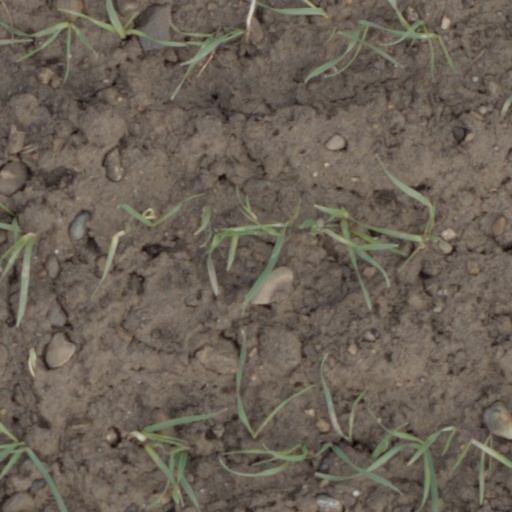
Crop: wheat